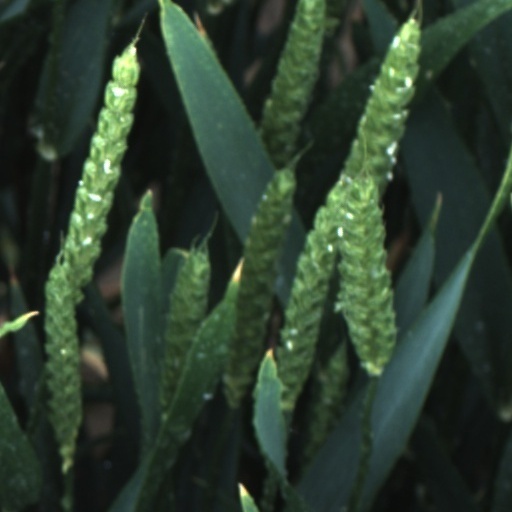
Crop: wheat